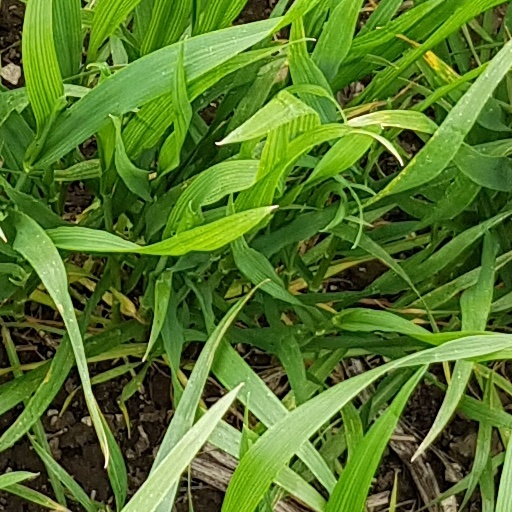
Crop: wheat